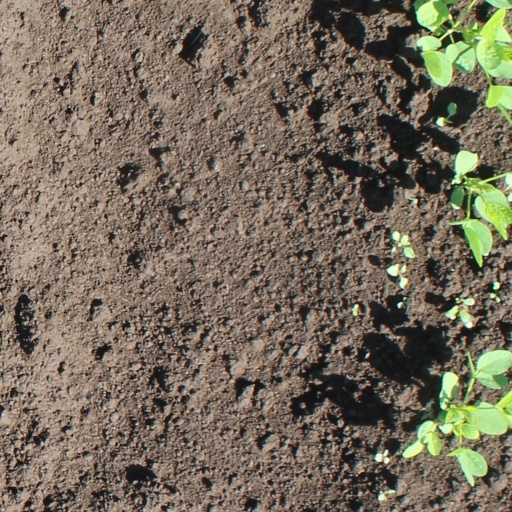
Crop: soybean